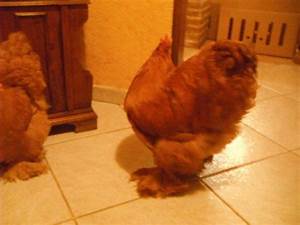
Label: gallina